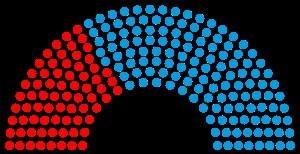
Cette liste présente les 204 membres de la 10ᵉ législature du Landtag de Bavière au moment de leur élection le 10 octobre 1982 lors des élections régionales de 1982 en Bavière. Elle présente les élus du land et précise si l'élu a été élu dans le cadre d'une des 105 circonscriptions de manière directe, ou par le scrutin proportionnel de Hare.